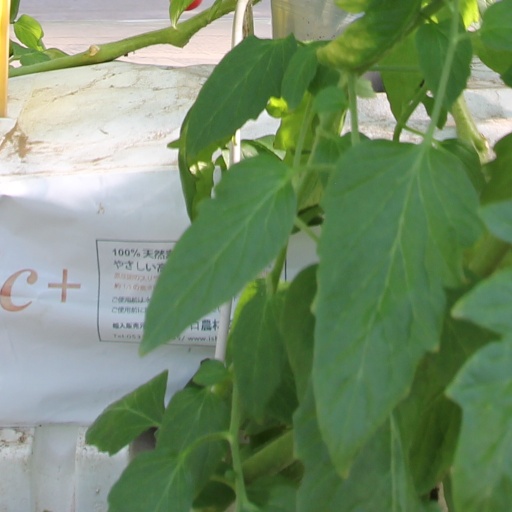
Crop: tomato